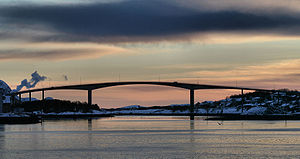
Brønnøysund / Trafik
Brønnøysundbroen syd i byen
Brønnøysund er en by i Brønnøy kommune i Nordland fylke i Norge. Byen ligger ved kysten og kaldes «Kystbyen midt i Norge». Brønnøysund er også regioncenter for Syd-Helgeland. Byen havde 4.506 indbyggere 1. januar 2009.